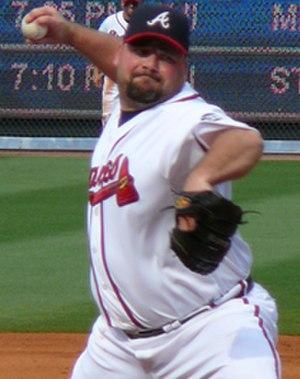
Robert Joe Wickman, dit Bob Wickman, né le 6 février 1969 à Green Bay, est un ancien joueur américain de baseball. Ce lanceur évolue en Ligue majeure de baseball de 1992 à 2007 et connaît deux sélections au match des étoiles en 2000 et 2005.